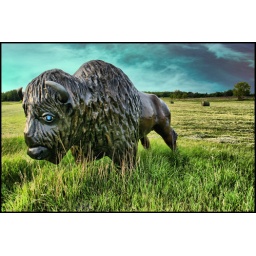
On the way home we snuck up on this buffalo standing perfectly still in the tall grass